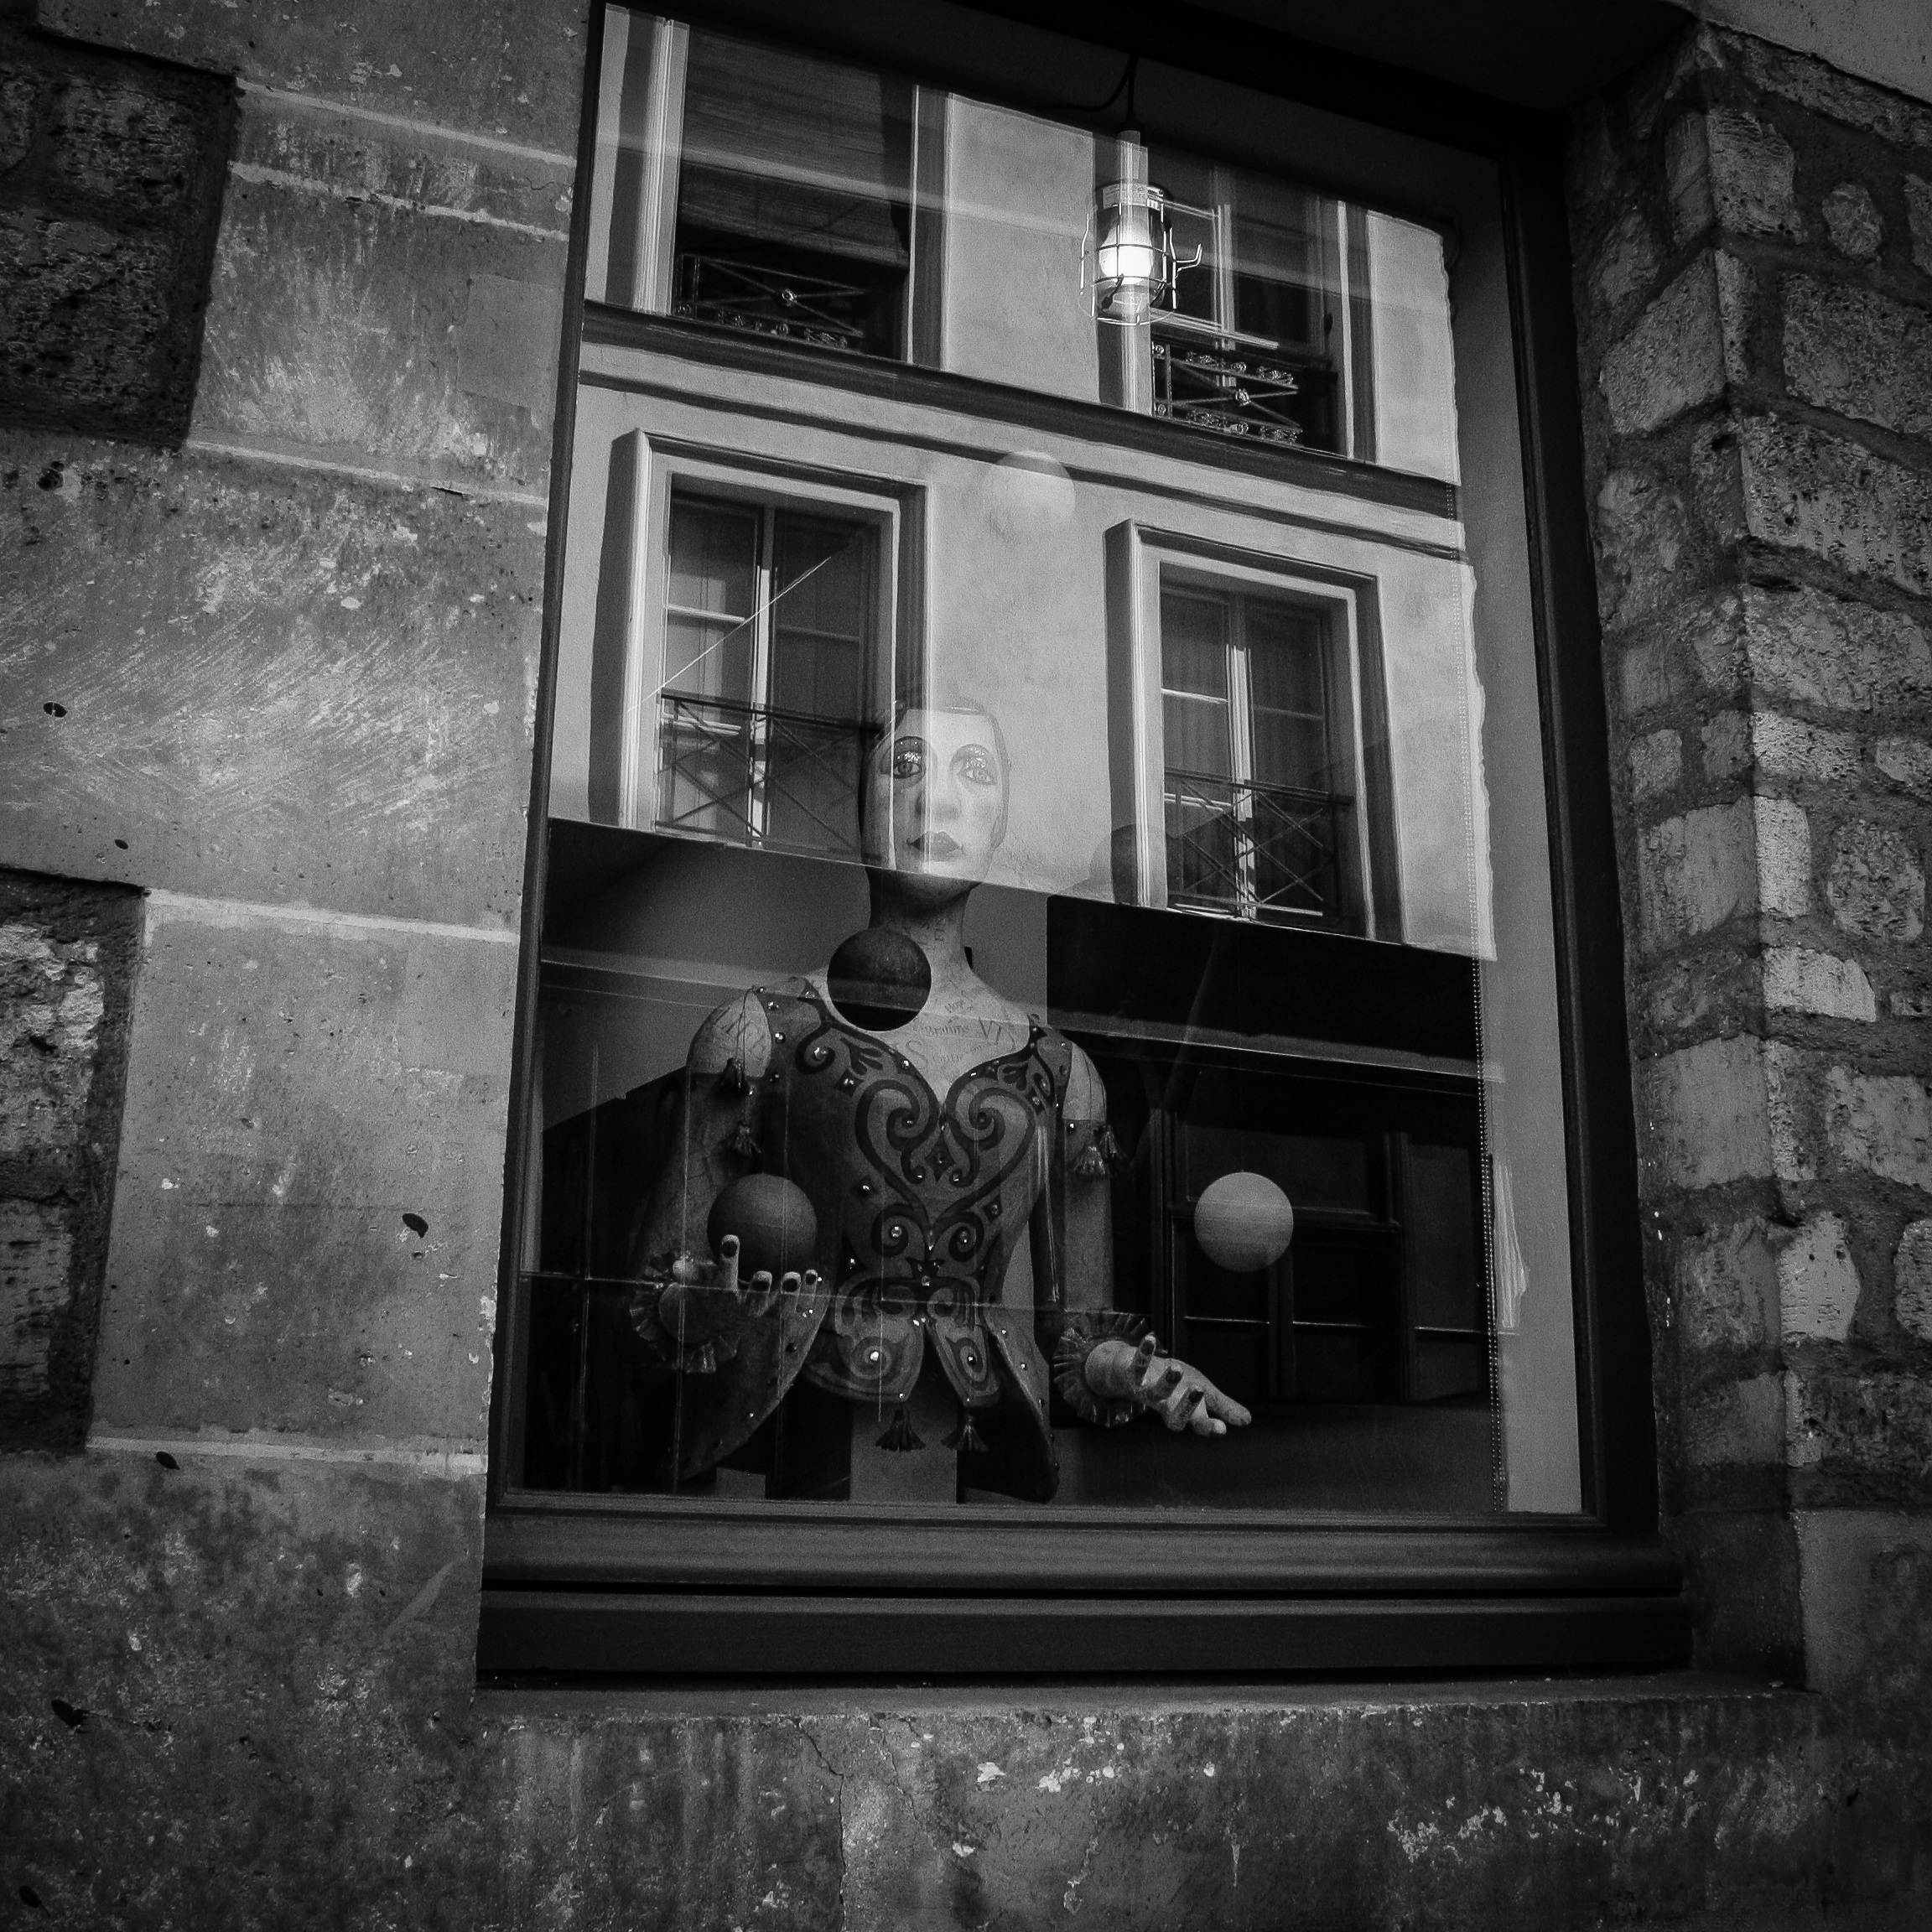
light, black and white, road, white, street, photography, house, window, paris, darkness, black, monochrome, digital camera, photograph, image, shape, showcase, monochrome photography, film noir